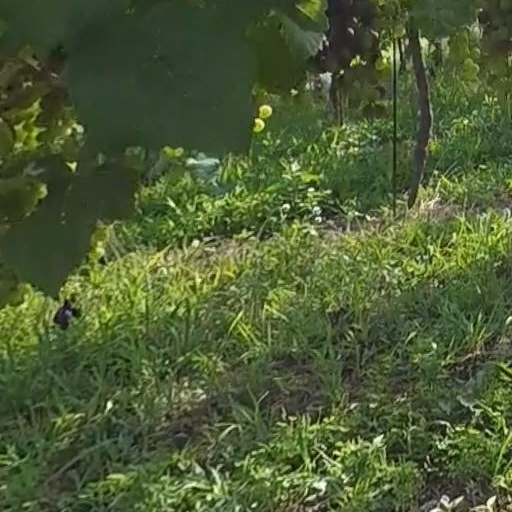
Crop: grape